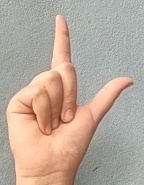
ASL sign: L